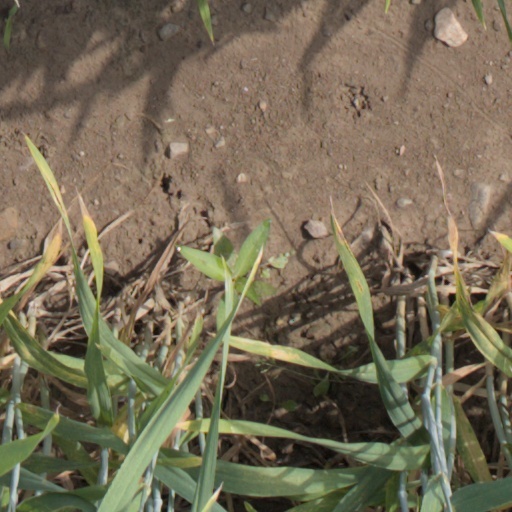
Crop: wheat